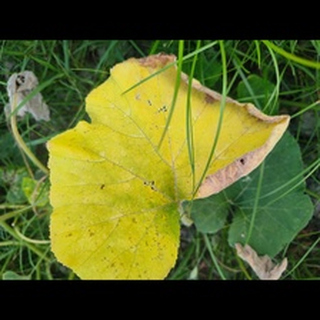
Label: pumpkin_downy_mildew